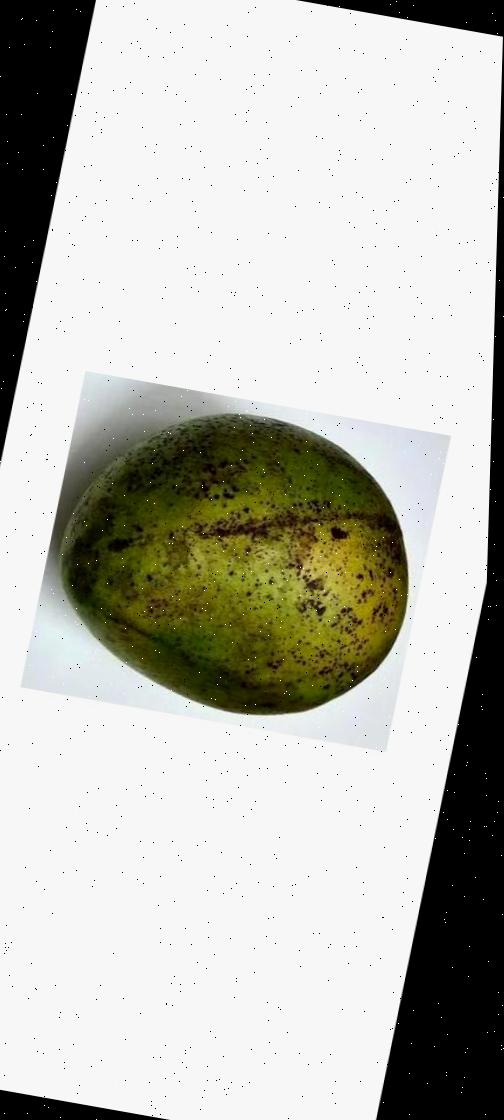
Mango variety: Harivanga